Shenzhen Press Group

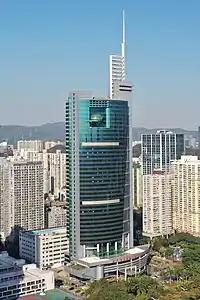
Headquarters of the Shenzhen Press Group

The Shenzhen Press Group is a state media company in Shenzhen overseen by the Shenzhen Municipal Committee of the Chinese Communist Party (CCP).